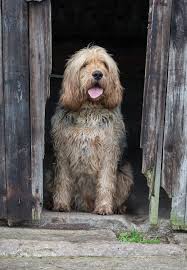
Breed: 217-n000014-otterhound